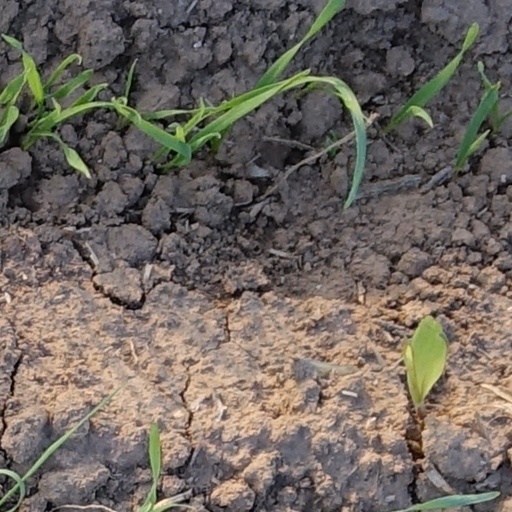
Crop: wheat